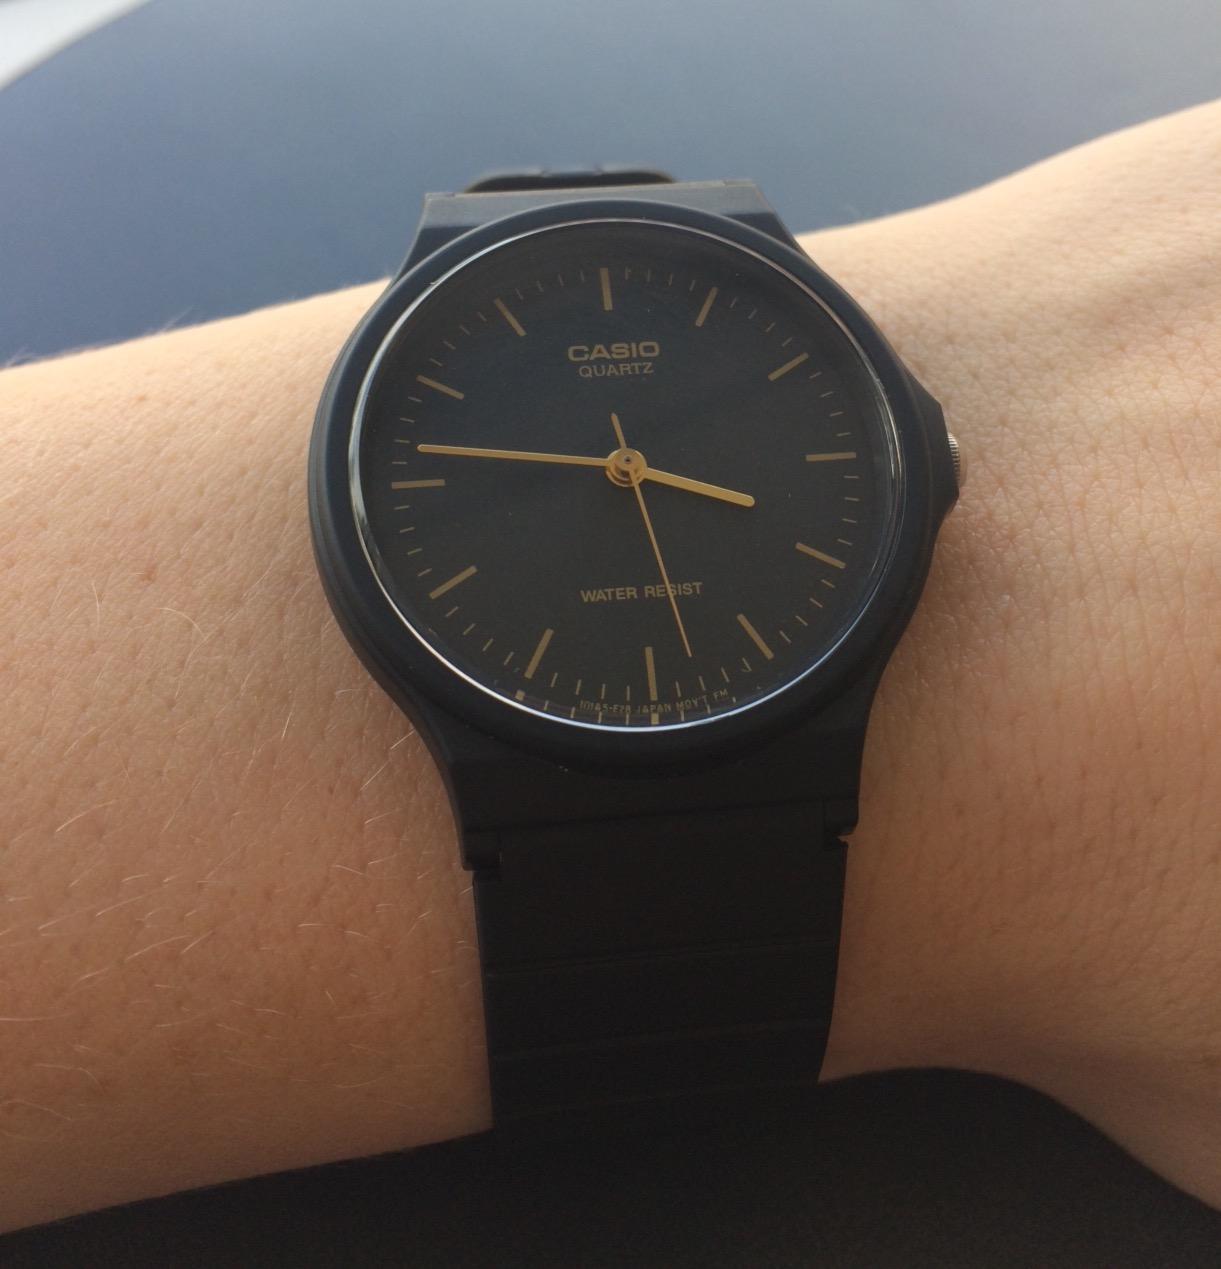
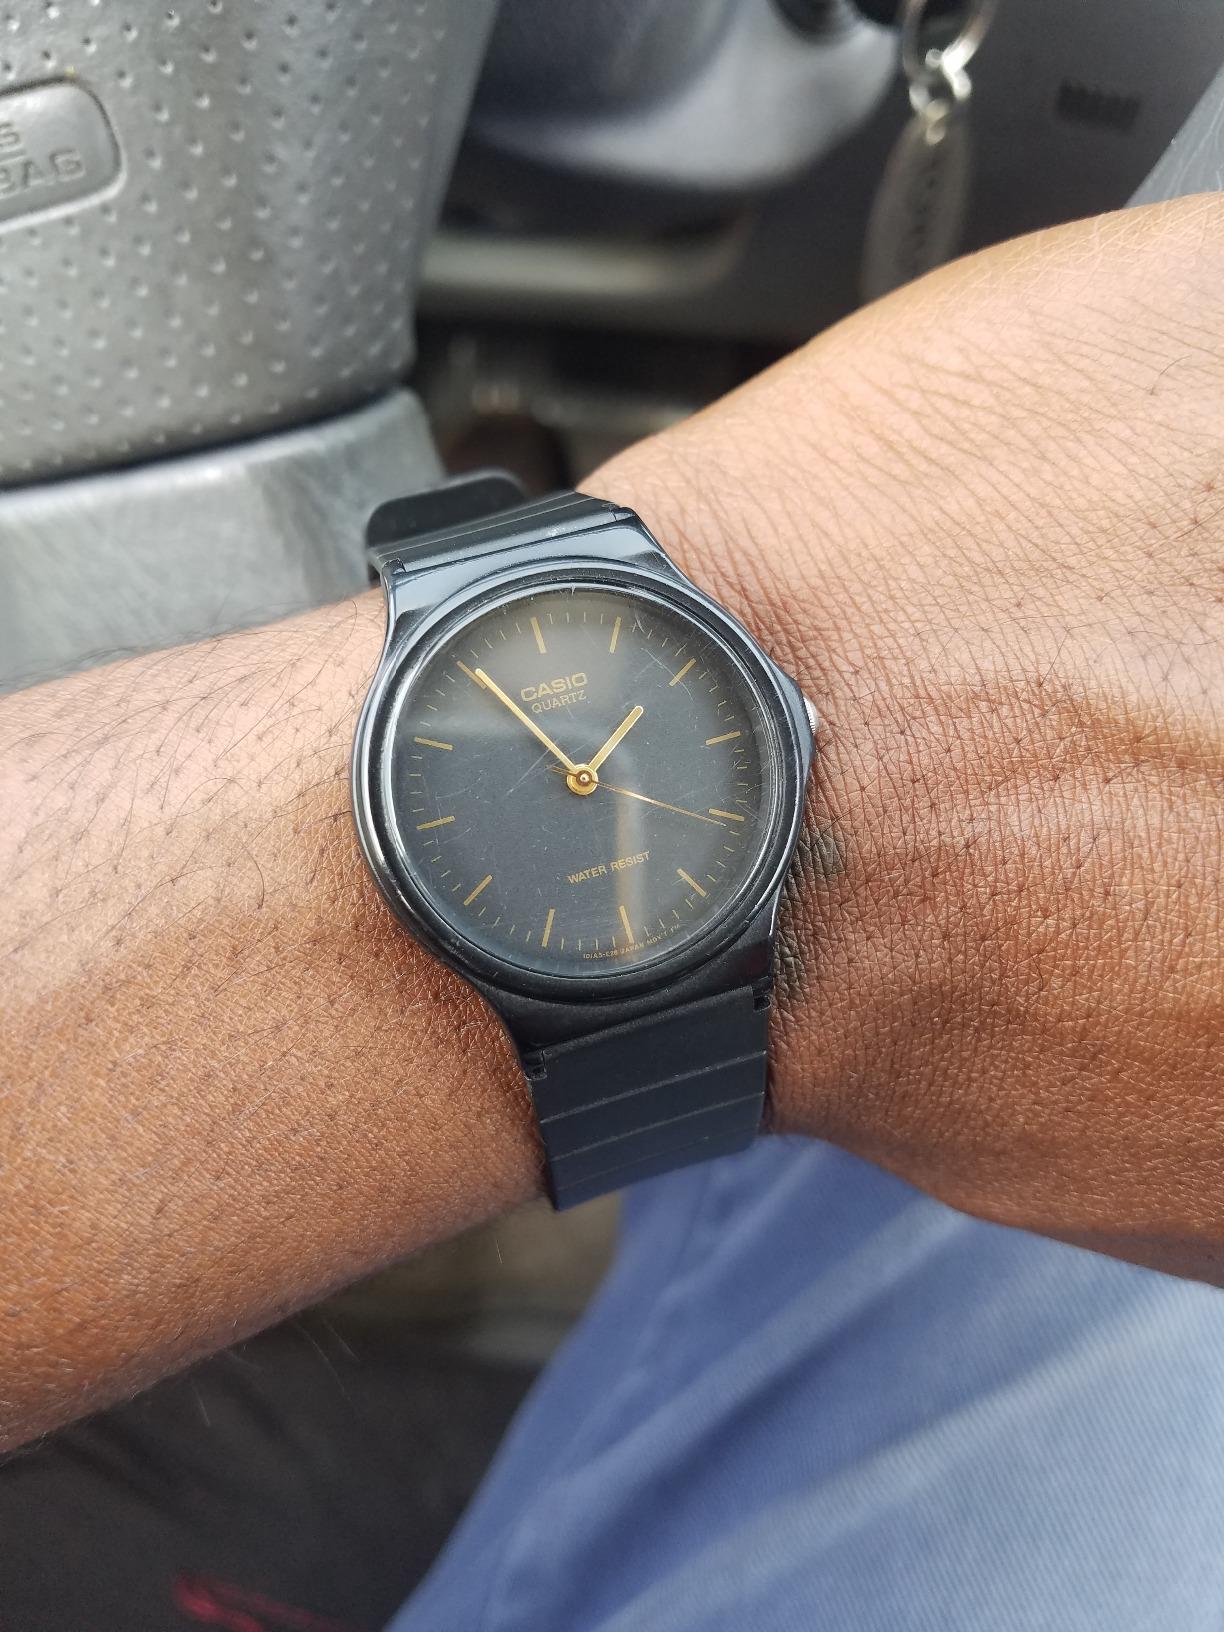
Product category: accessories_watch
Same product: yes